Artillery game

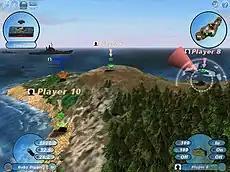
"Scorched 3D" is "Scorched Earth" with polygonal graphics.

In 1995, Team17 released the first version of its successful "Worms" series of turn-based games for the Amiga. In "Worms", players control a small platoon of worms (rather than artillery pieces) across a deformable landscape, battling other computer- or player-controlled teams. The games feature bright and humorous cartoon-style animation and a varied arsenal of bizarre weapons. Subsequent games in the series have been released since 1995, including a 3D variant ("Worms 3D") in 2003. This was later followed by "Worms Forts" and "Worms 4". The game then went back to its 2D style gameplay in "Worms Open Warfare" (2006) and "Worms: Reloaded" (2010).